Hill of Uisneach

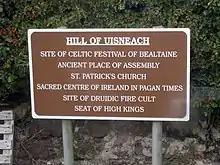
Information sign

The Hill of Uisneach or Ushnagh ( or ) is a hill and ancient ceremonial site in the barony of Rathconrath in County Westmeath, Ireland. It is a protected national monument. It consists of numerous monuments and earthworks—prehistoric and medieval—including a probable megalithic tomb, burial mounds, enclosures, standing stones, holy wells and a medieval road. Uisneach is near the geographical centre of Ireland, and in Irish mythology it is deemed to be the symbolic and sacred centre of the island. It was said to be the burial place of the mythical Tuatha Dé Danann, and a place of assembly associated with the druids and the festival of Bealtaine.